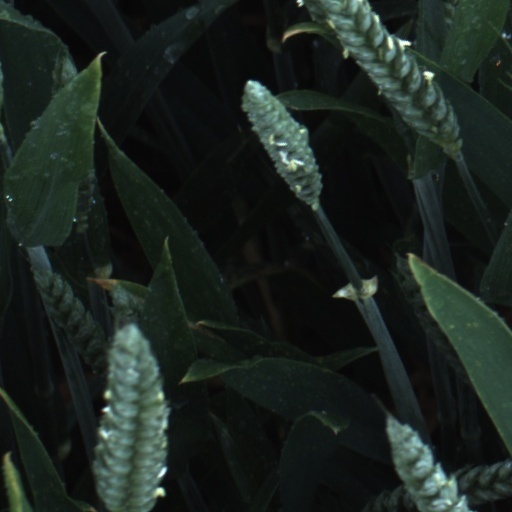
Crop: wheat